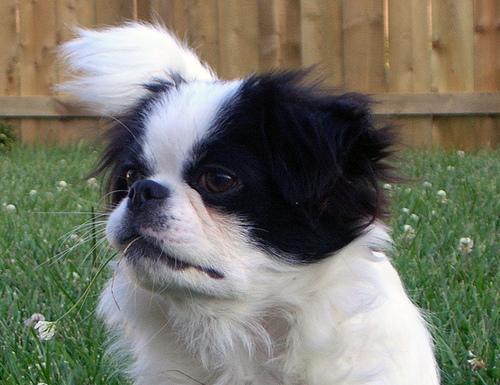
japanese chin